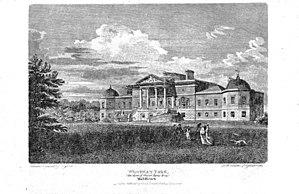
George Byng DL JP, de Wrotham Park à Middlesex, et de Wentworth House, 5, St James's Square, Londres était un politicien britannique Whig.